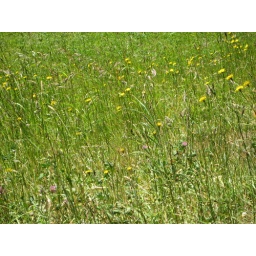
There were flowers everywhere in Chile. These were by the sidewalk that led to downtown.